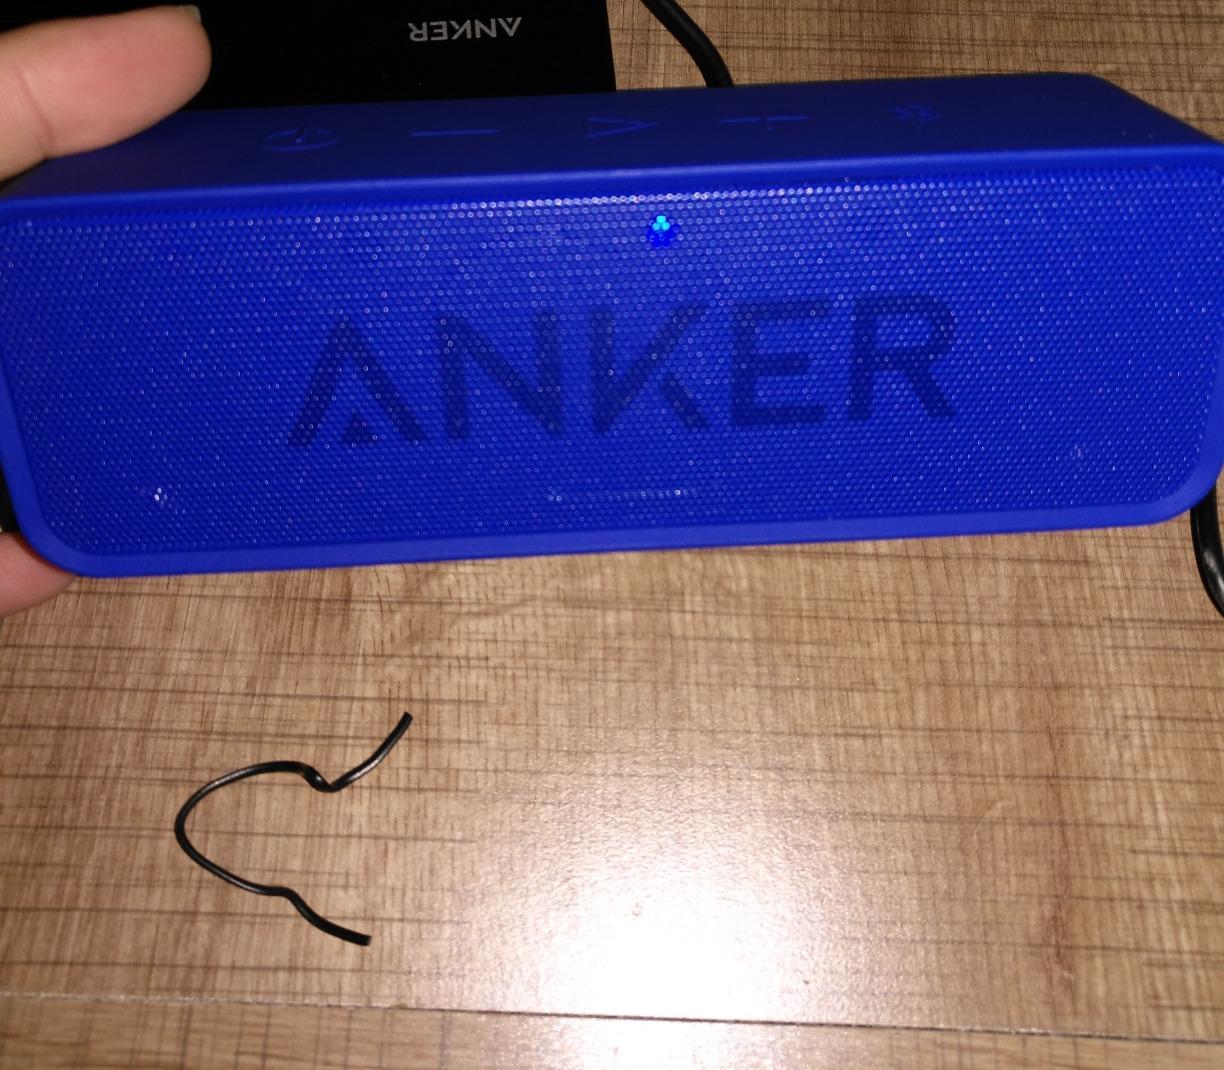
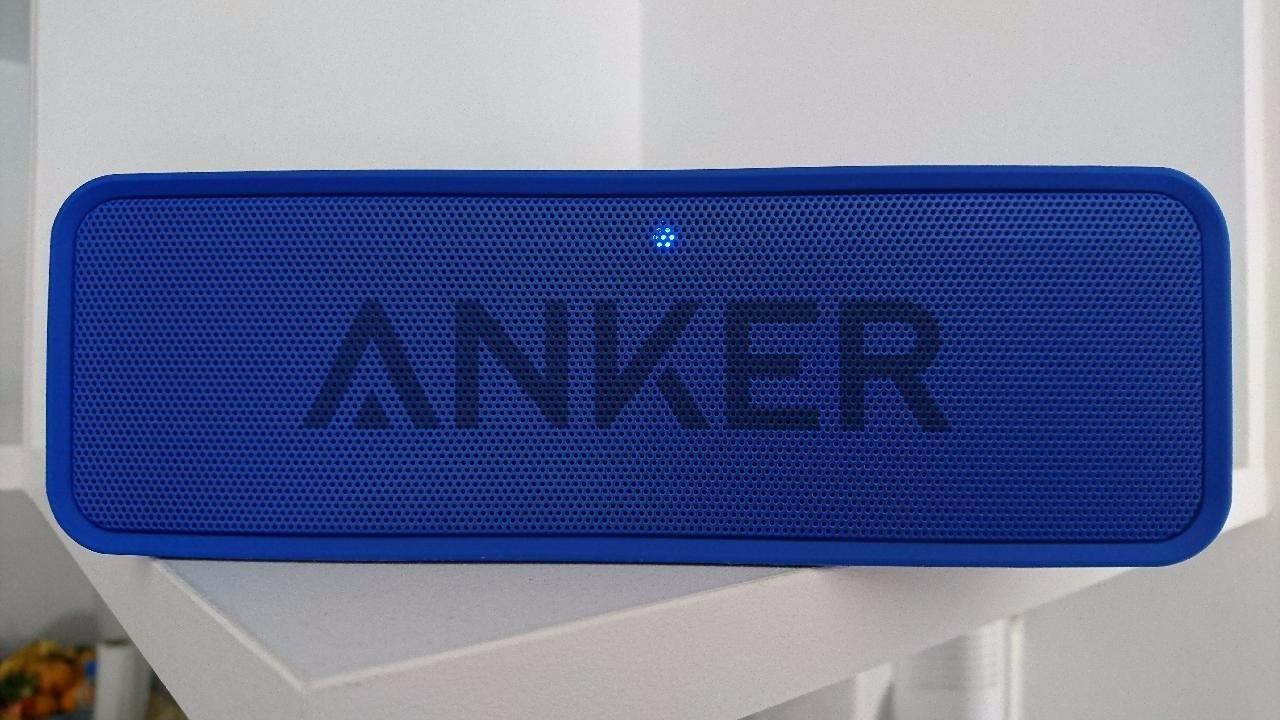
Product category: speaker
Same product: yes